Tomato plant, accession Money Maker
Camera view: tilt-top (135 deg); turntable rotation: 60 degrees
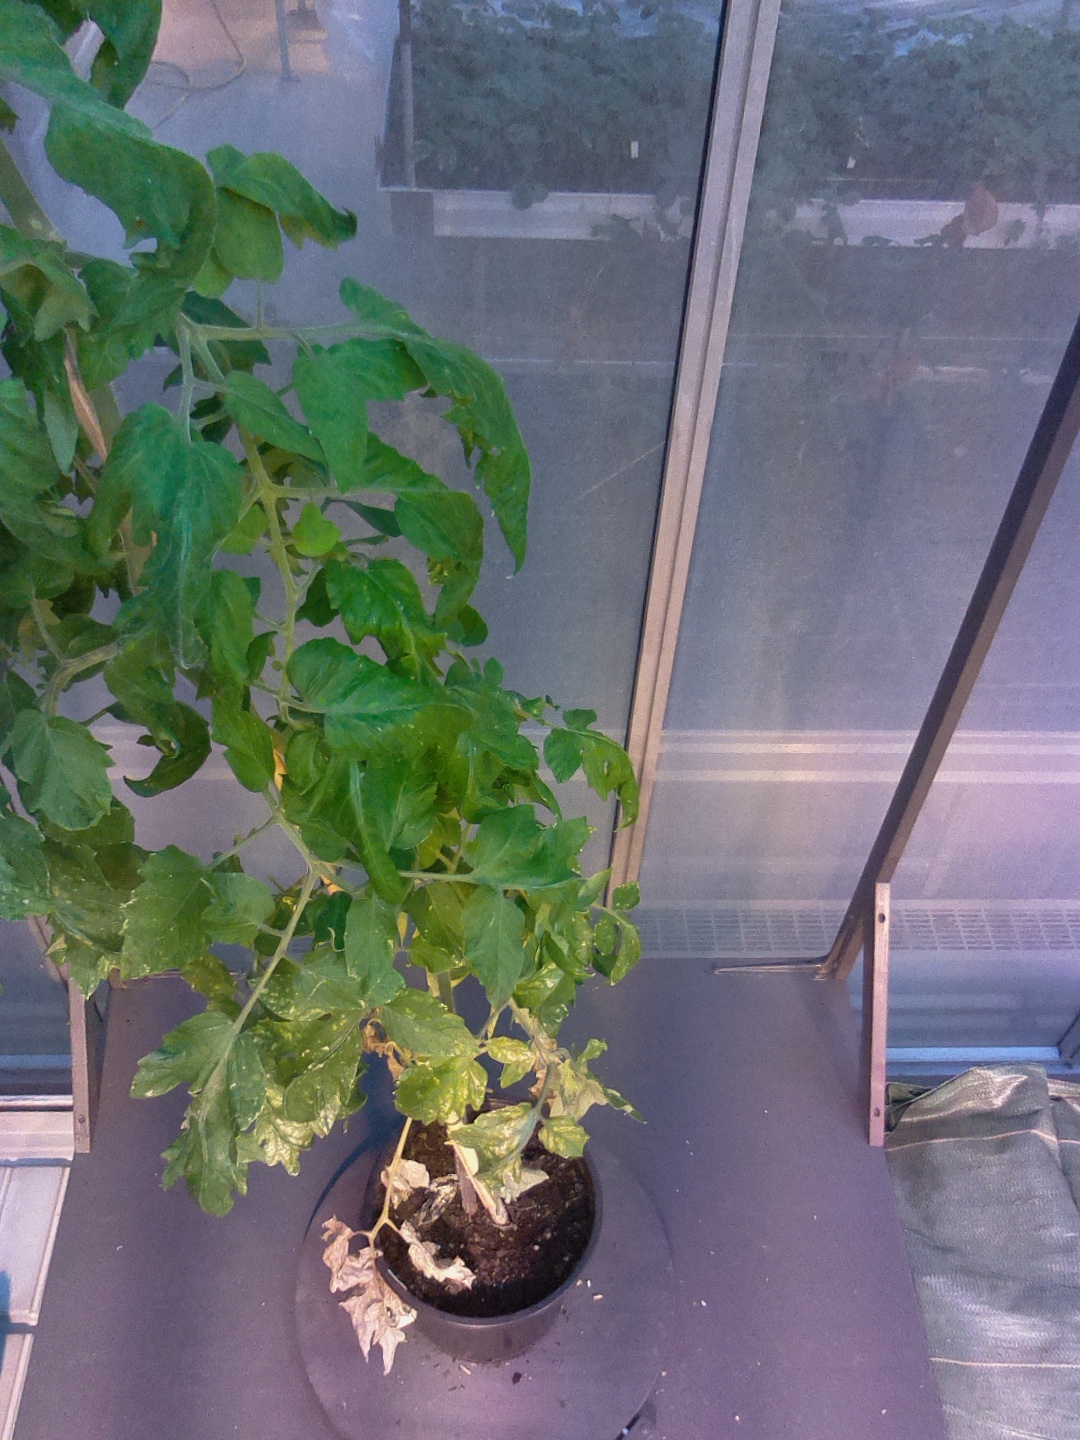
BBCH growth stage 70: Fruits at the main stem or branches visibles